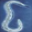
Label: worm